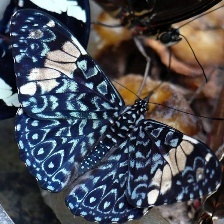
Species: RED CRACKER